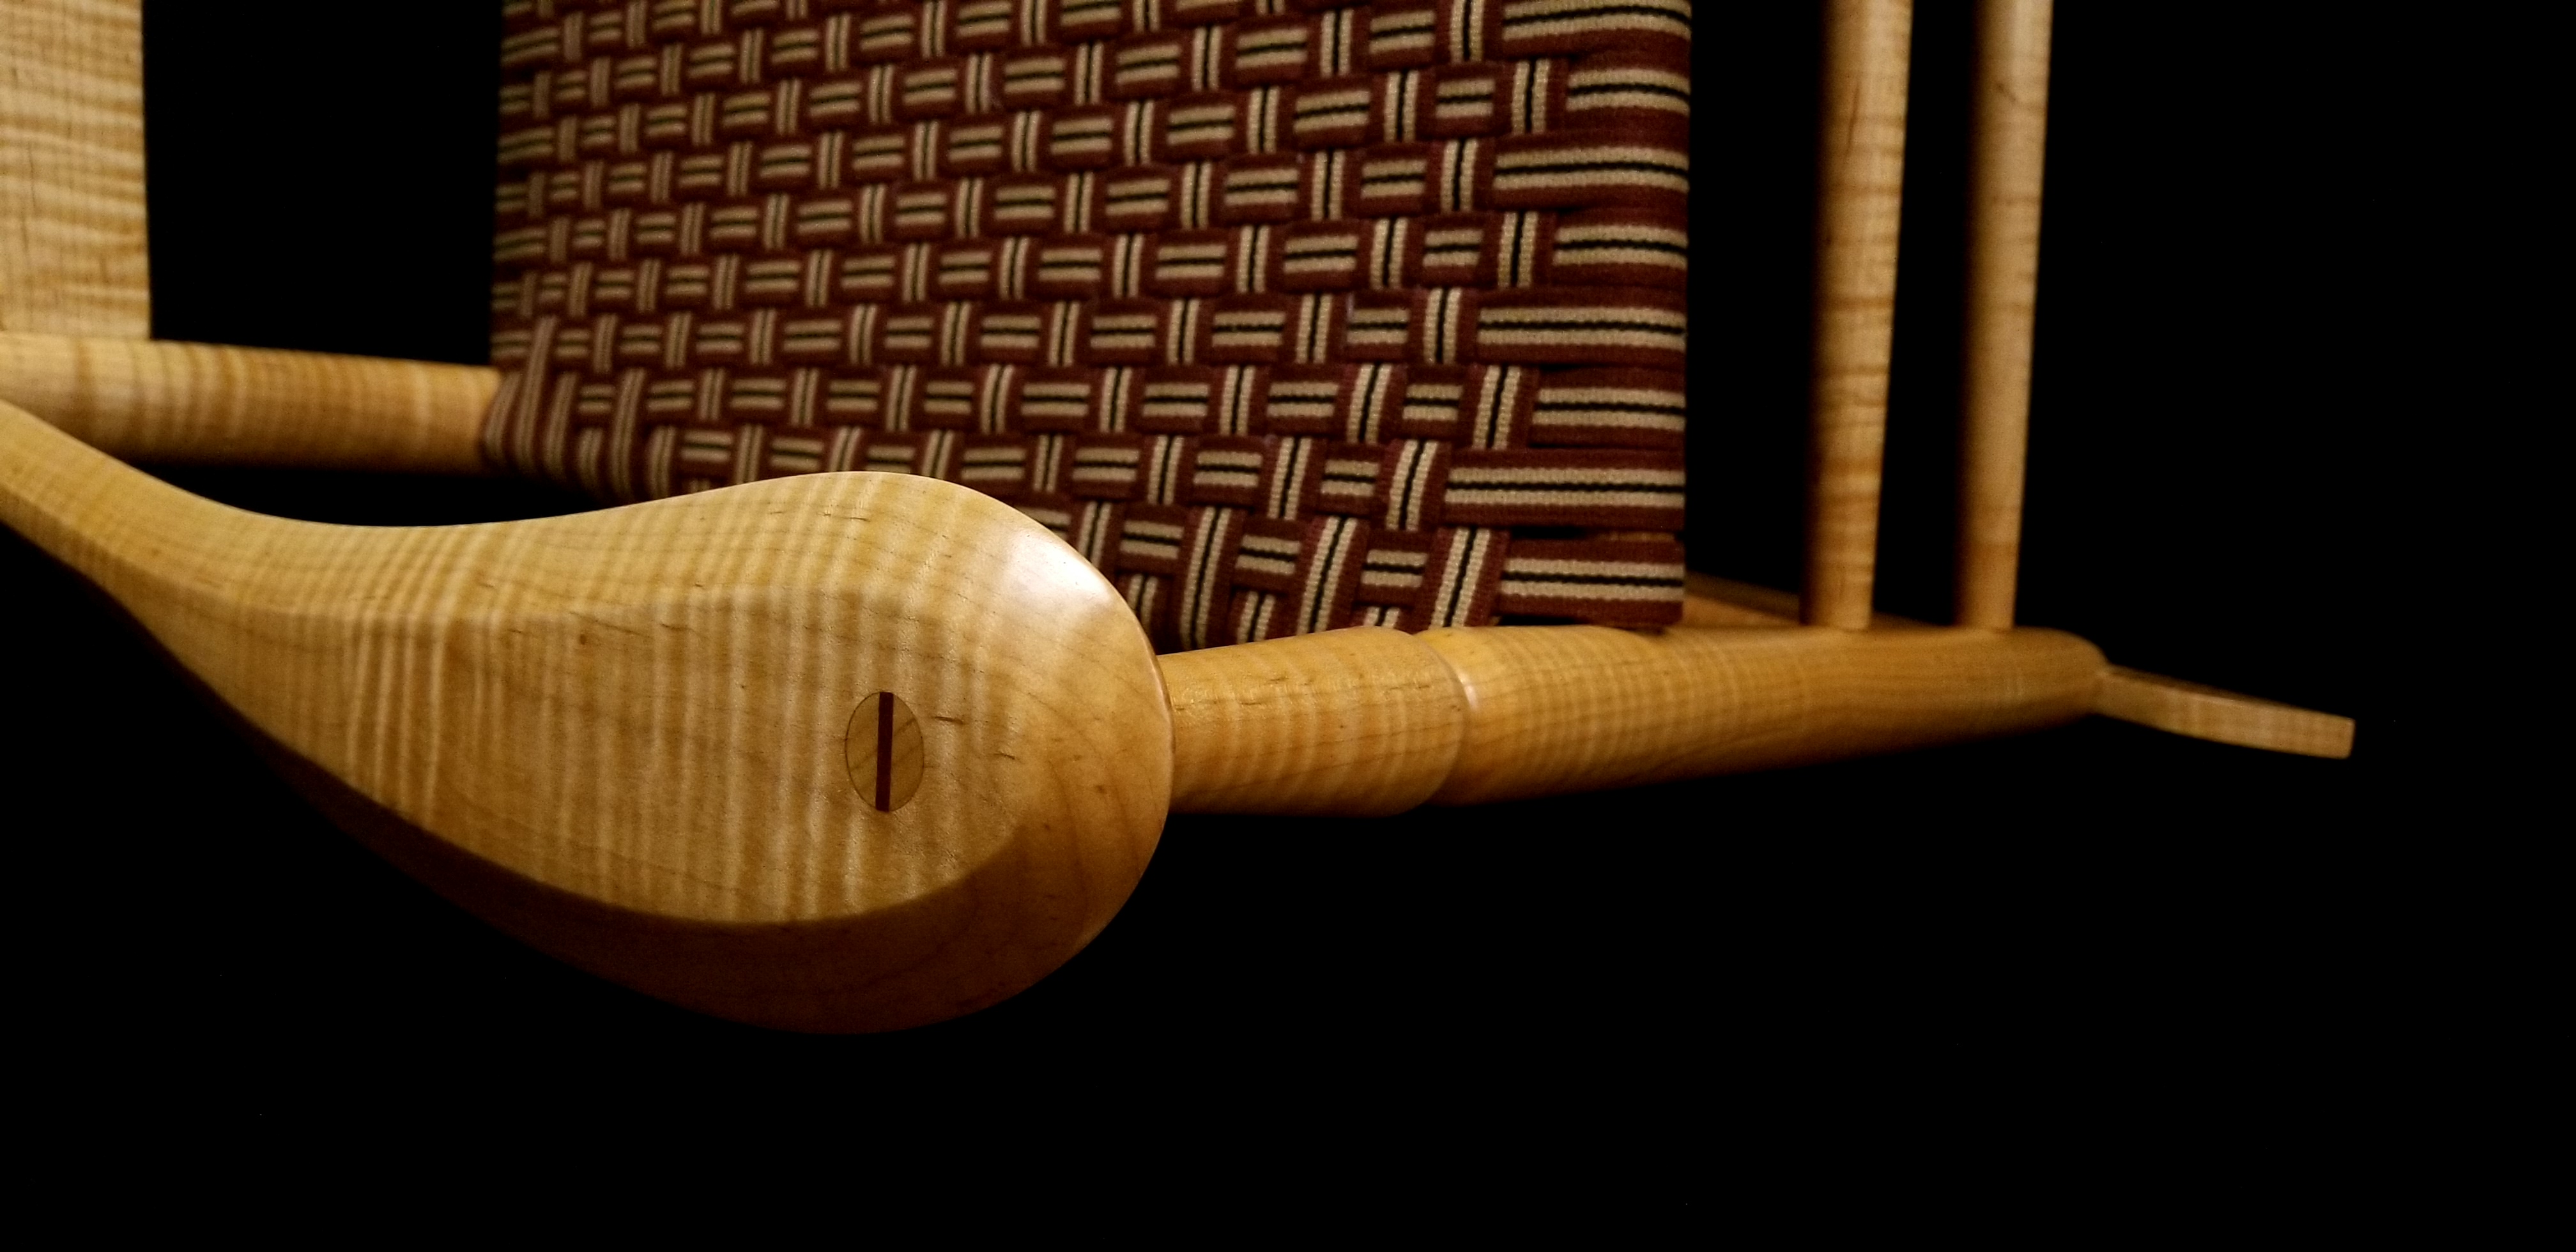
curly maple, maple, rocking chair, shaker, furniture, musical instrument, string instrument, plucked string instruments, Setar, Dutar